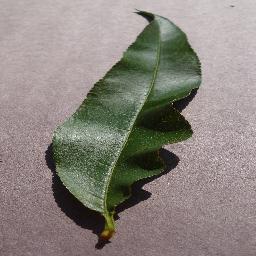
Label: Peach___healthy